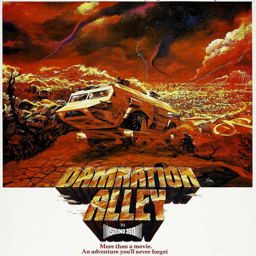
... it 's more than a movie